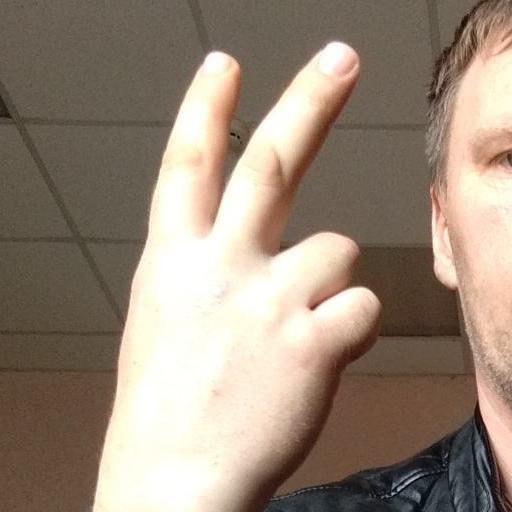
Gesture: peace_inverted